Max Planck Institute for Chemical Ecology

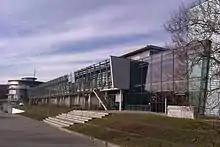
The main building of the institute, located on top of the Beutenberg.

The Max Planck Institute for Chemical Ecology is located on Beutenberg Campus in Jena, Germany. It was founded in March 1996 and is one of 80 institutes of the Max Planck Society (Max Planck Gesellschaft). Chemical ecology examines the role of chemical signals that mediate the interactions between plants, animals, and their environment, as well as the evolutionary and behavioral consequences of these interactions. The managing director of the institute is Jonathan Gershenzon.